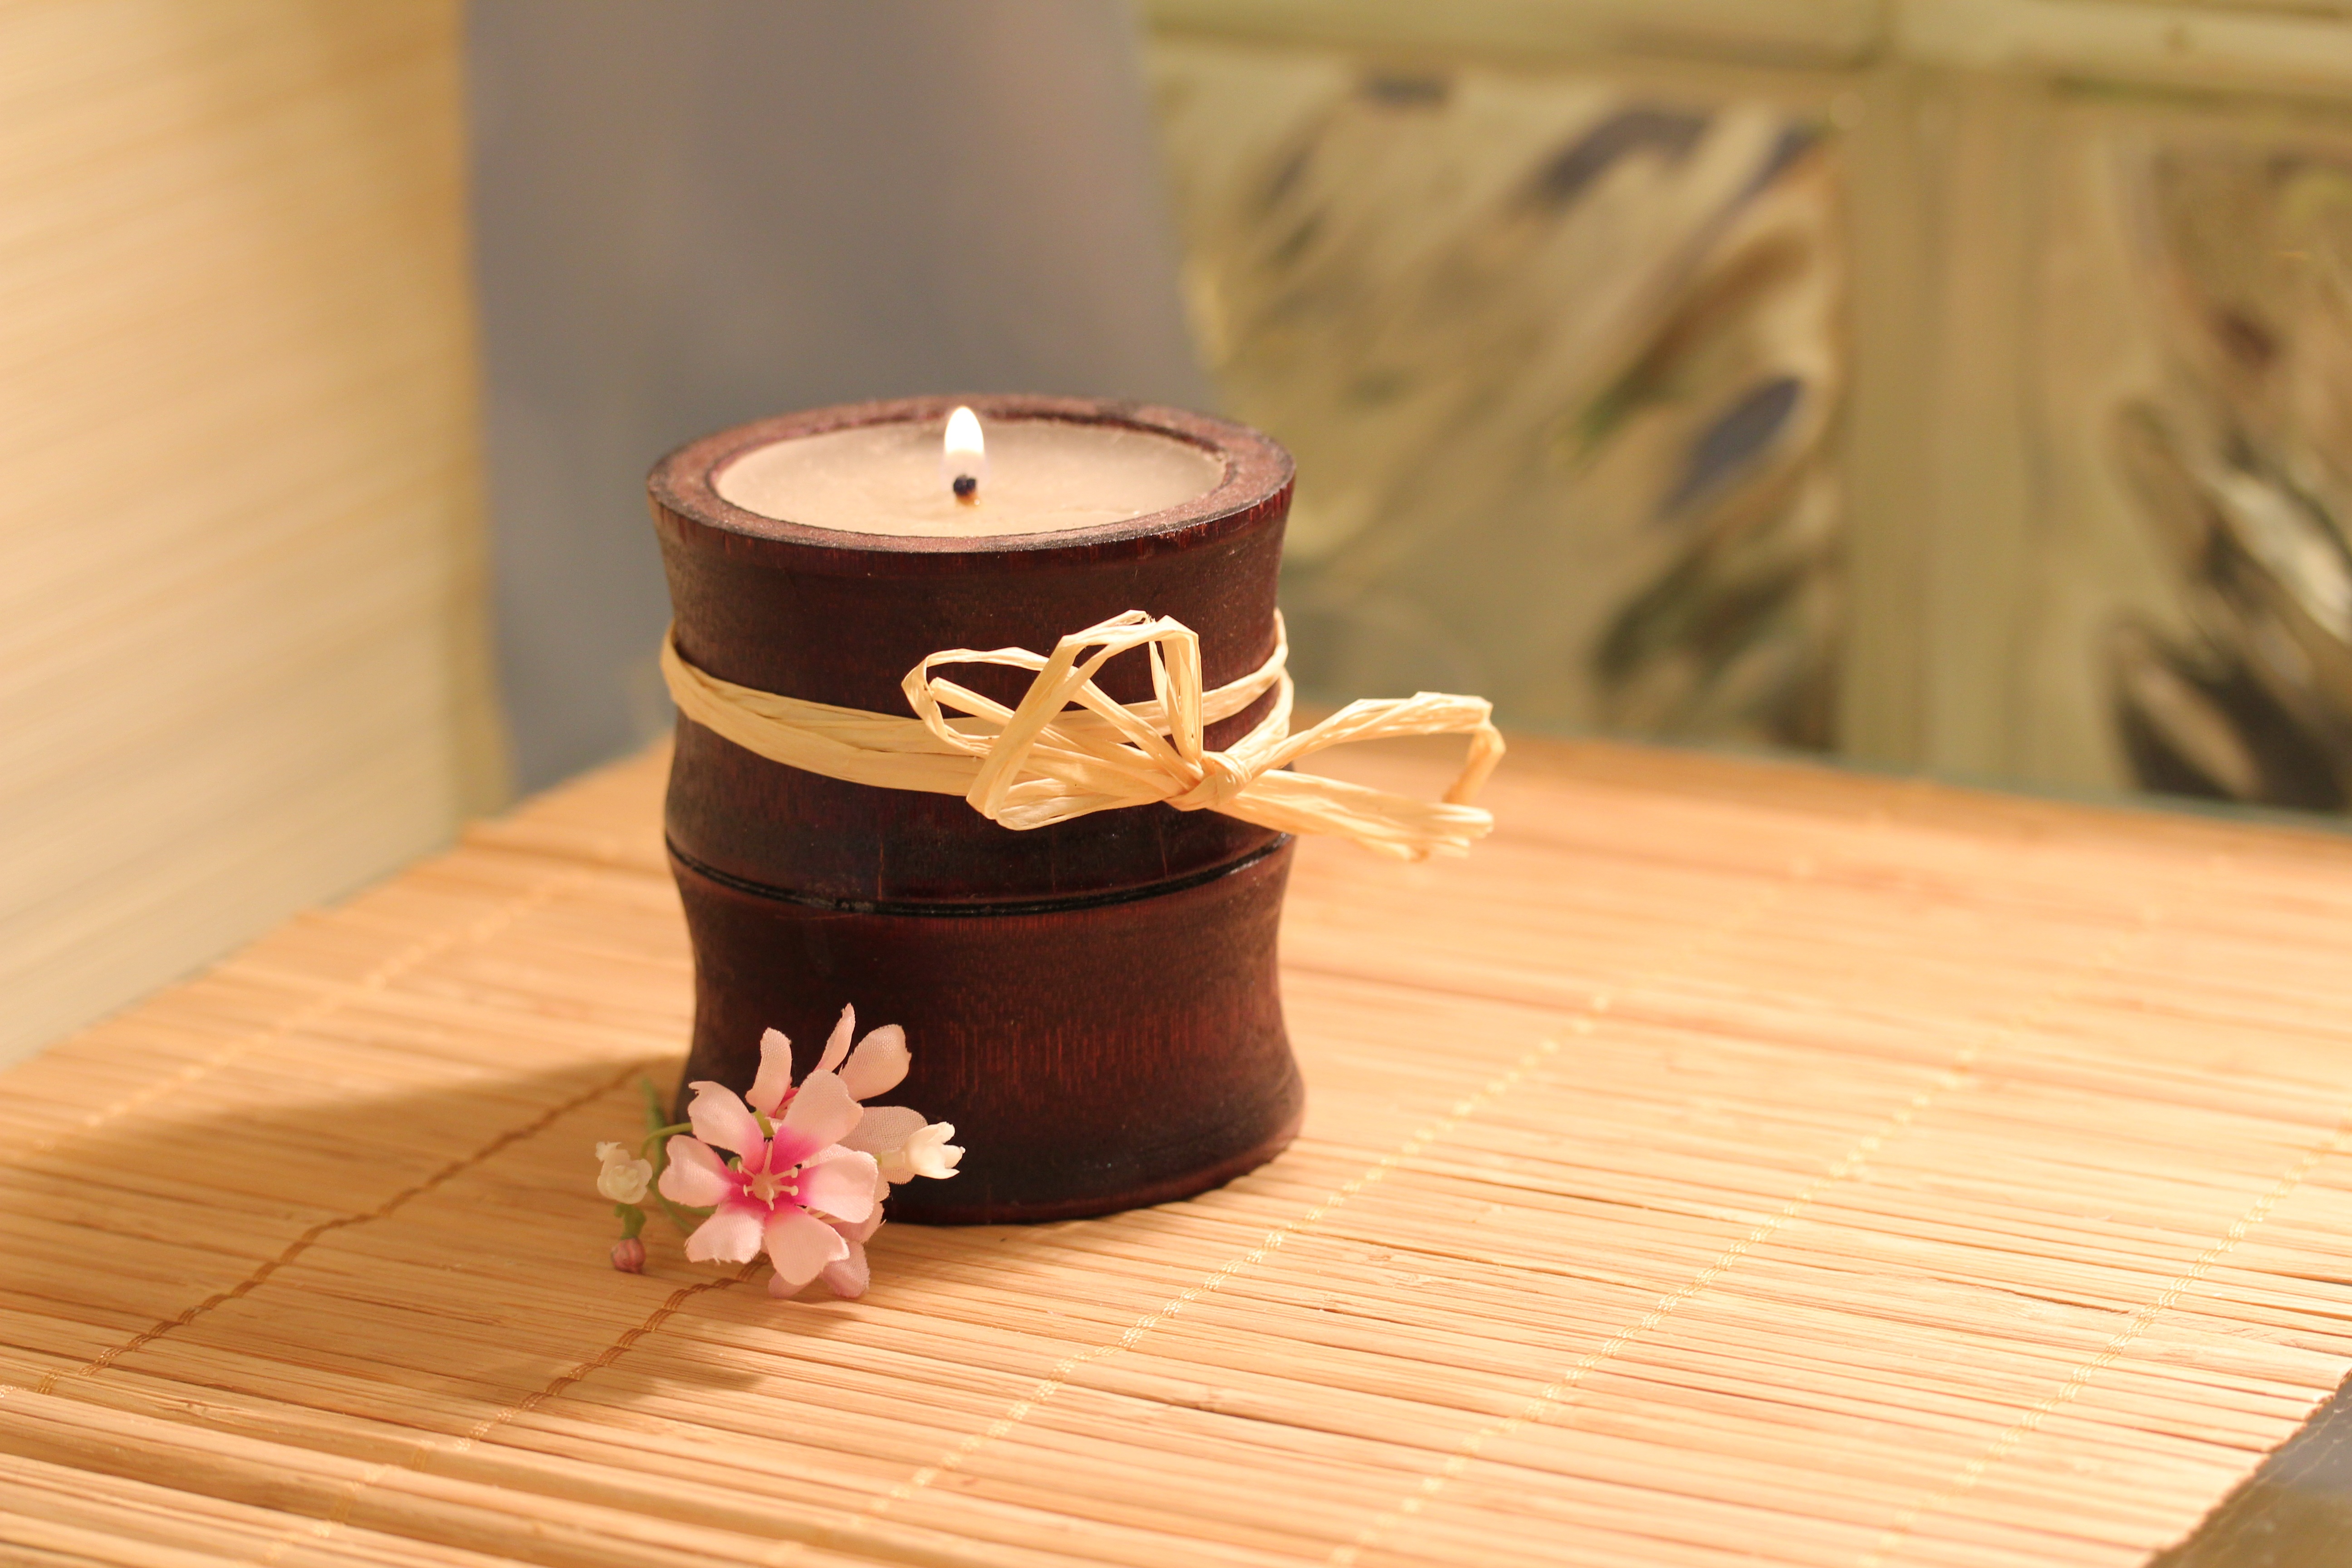
hand, blossom, light, wood, flower, bloom, ceramic, flame, candle, lighting, meditation, bamboo, candle flame, wellness, man made object, bamboo mat